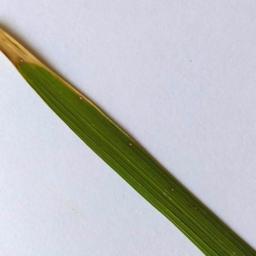
Label: Rice___Leaf_Blast